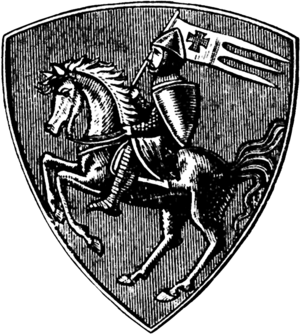
La Rusʹ de Kiev ou Rous de Kiev, avec une translittération scientifique, appelée aussi l'État de Kiev, Russie kiévienne, principauté de Kiev ou Ruthénie prémongole, est une principauté slave orientale qui a existé du milieu du IXᵉ au milieu du XIIIᵉ siècle, se désagrégeant en une multitude de principautés avant de disparaître formellement du fait de l'invasion mongole, qui commença en 1223 et entraîna la disparition de la principauté en 1240. La Rusʹ est la plus ancienne entité politique commune à l'histoire des trois États slaves orientaux modernes : Biélorussie, Russie et Ukraine.